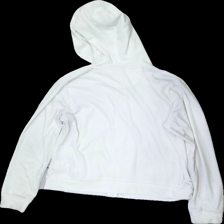
View: back
Type: Hoodie
Category: Ladies
Brand: Gina Tricot
Colors: White
Material: 100% Polyester
Cut: Regular
Size: L
Season: All
Stains: Major
Price range: <50
Recommended usage: Recycle